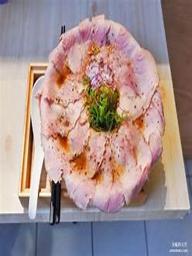
 ramen